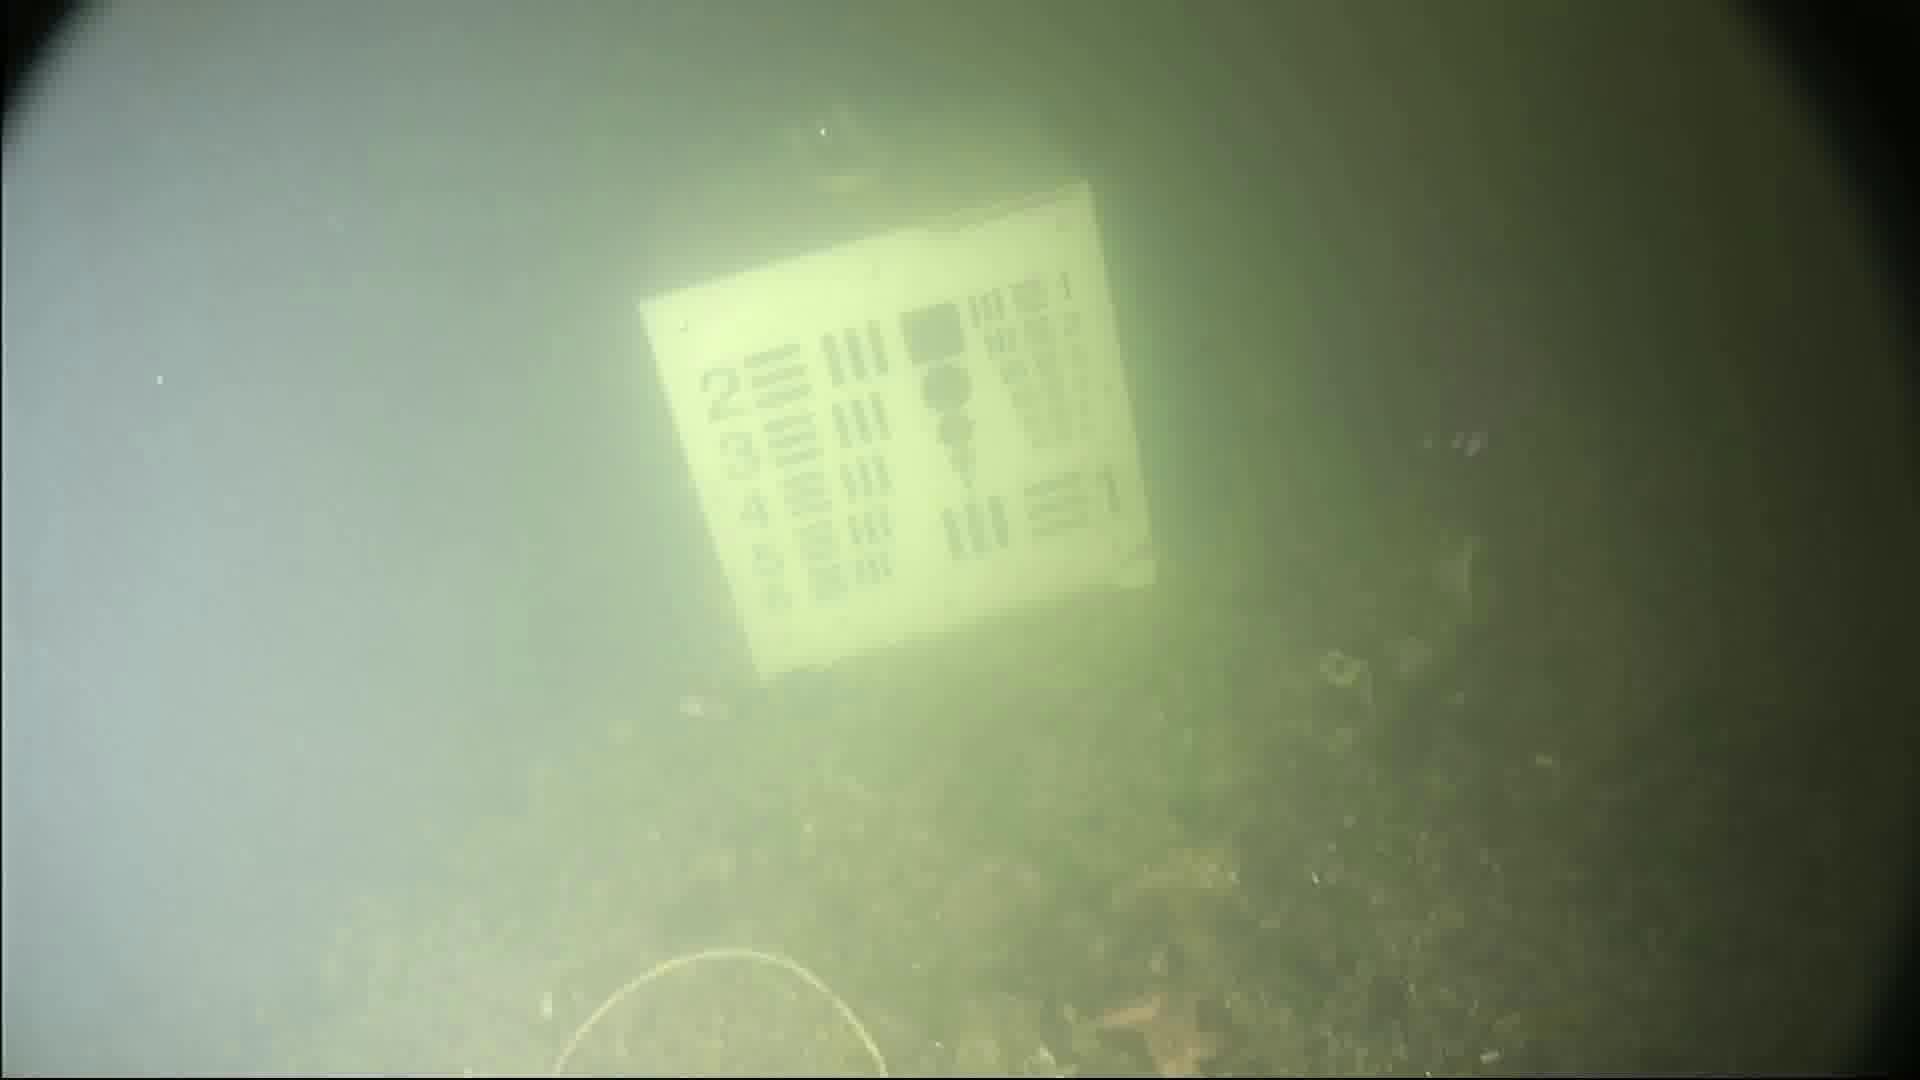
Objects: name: small_fish
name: starfish